Wetlands (novel)

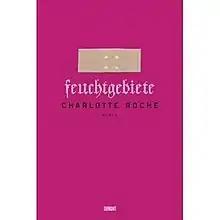
The cover of the first edition, February 2008

Wetlands is Charlotte Roche's debut novel. Partly autobiographical, it was first published in German in 2008 by M. DuMont Schauberg and was the world's best-selling novel in March 2008. For supporters it is a piece of erotic literature; according to critics it is cleverly marketed pornography. It was published in English as "Wetlands" by Grove Press in April 2009.